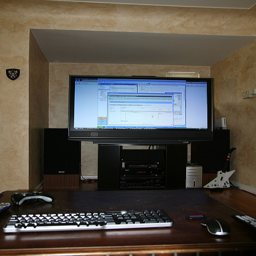
keyboard on desk with large monitor displayed on stand in background.
A keyboard and mouse on a coffee table in a living room.
A photograph of a computer monitor, keyboard, and mouse.
A computer desk with a large viewing screen.
A computer with a suspended monitor and keyboard on a desk.